John Shaul

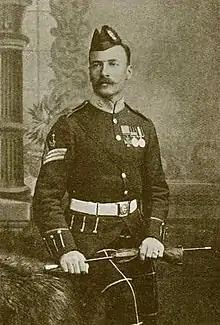

John Francis David Shaul VC (11 September 1873 – 14 September 1953) was an English recipient of the Victoria Cross, the highest and most prestigious award for gallantry in the face of the enemy that can be awarded to British and Commonwealth forces.